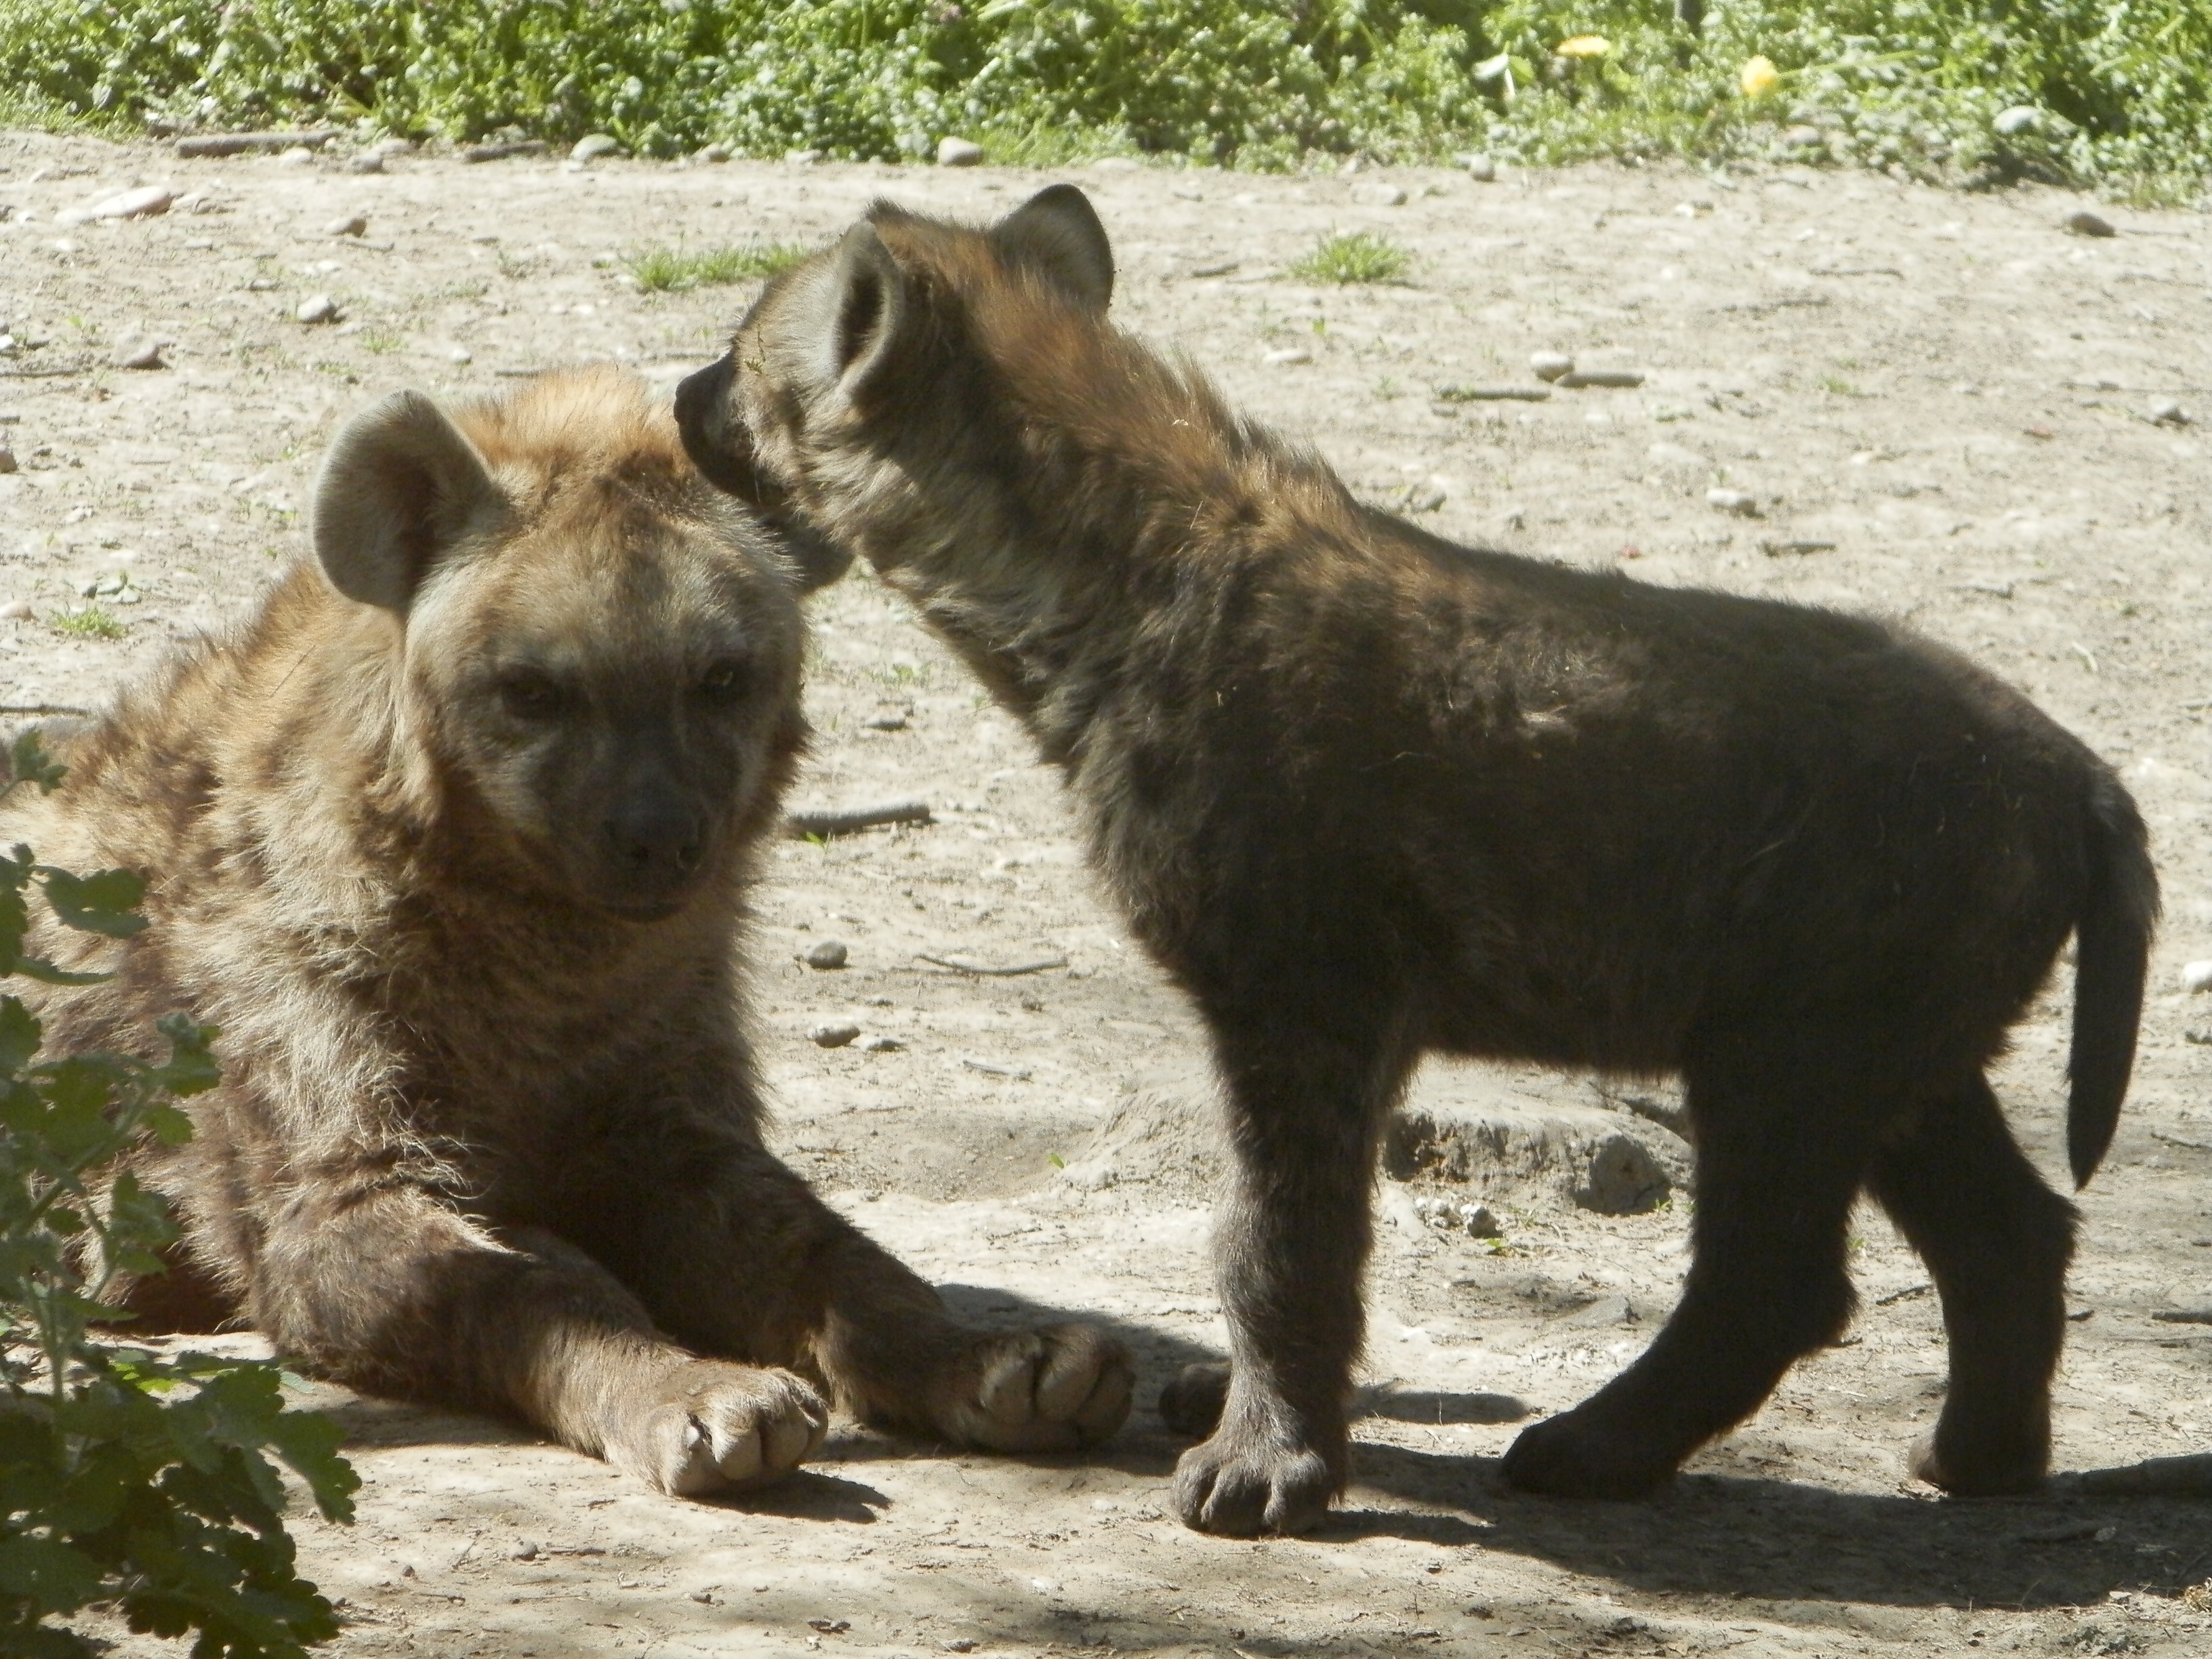
puppy, wildlife, zoo, mammal, fauna, vertebrate, hyena, dog breed group, spotted hyena